Frederick Williams-Taylor

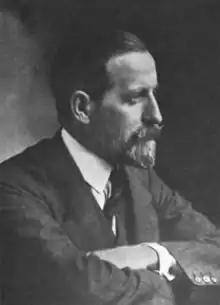

Sir Frederick Williams-Taylor (October 23, 1863 – August 2, 1945) was a Canadian banker. He was general manager of the Bank of Montreal.